Dariganga Mongols

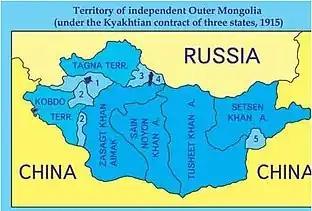
Location of Darigang (marked "5")

The Dariganga are an eastern Mongol subgroup who mainly live in Dari Ovoo and Ganga Lake, Sukhbaatar Province.